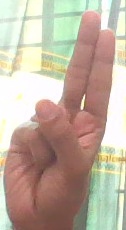
ASL sign: U